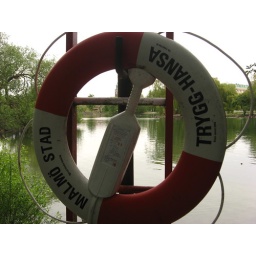
Save me-I'm drowning in 2 feet of water full of duck guano